Cheltenham Town F.C.

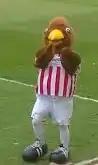
Whaddney, mascot of Cheltenham Town

The club is owned by a core ownership group of three shareholders and numerous smaller shareholders.